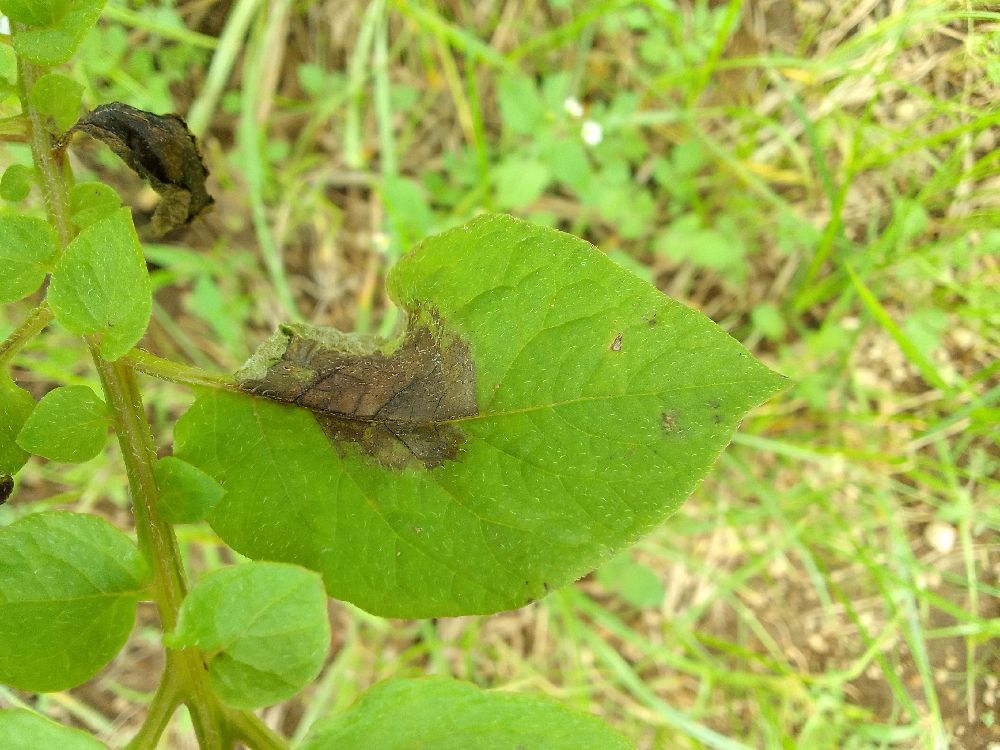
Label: Late blight